Karl C. King

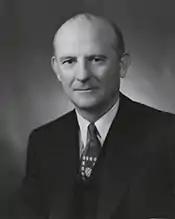

Karl Clarence King (January 26, 1897 – April 16, 1974) was a Republican member of the U.S. House of Representatives from Pennsylvania.